Shawn Levy

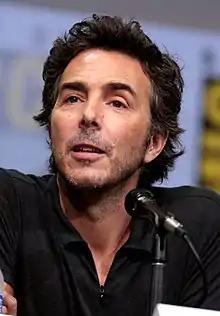
Levy promoting "Stranger Things" at the 2017 San Diego Comic-Con

He made his feature film directorial debut in 1997 with the family films "Address Unknown" and "Just in Time". This was followed by the 2002 teen comedy "Big Fat Liar", his first theatrical release, and the 2003 rom com "Just Married", which made more than $100 million in the box office. For the remainder of the decade, Levy worked successfully on big-budget family films, namely directing "Cheaper by the Dozen" (2003), "The Pink Panther" (2006), and "Night at the Museum" franchise (2006–2014)—and produced all of their sequel films. The first "Night at the Museum" film was Levy's most commercially successful project at the time, and one of the highest-grossing films of 2006. During this time he also produced the 2008 films "What Happens in Vegas" and "The Rocker" and executive produced The WB dramedy "Pepper Dennis" (2006).